Marvin Koner

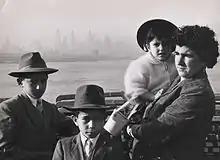
Italian Immigrants 1957

He is survived by his wife, Silvia Koner, former articles editor of Redbook Magazine and his daughter, Pam Koner, founder and executive director of the non-profit, Family-to-Family, Inc. (www.family-to-family.org).